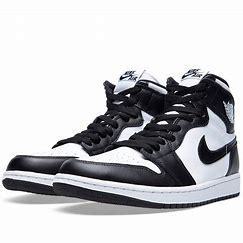
Brand: Jordan
Model: 100